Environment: real
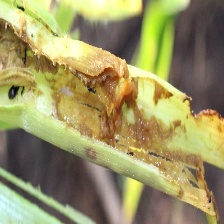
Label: fall_armyworm